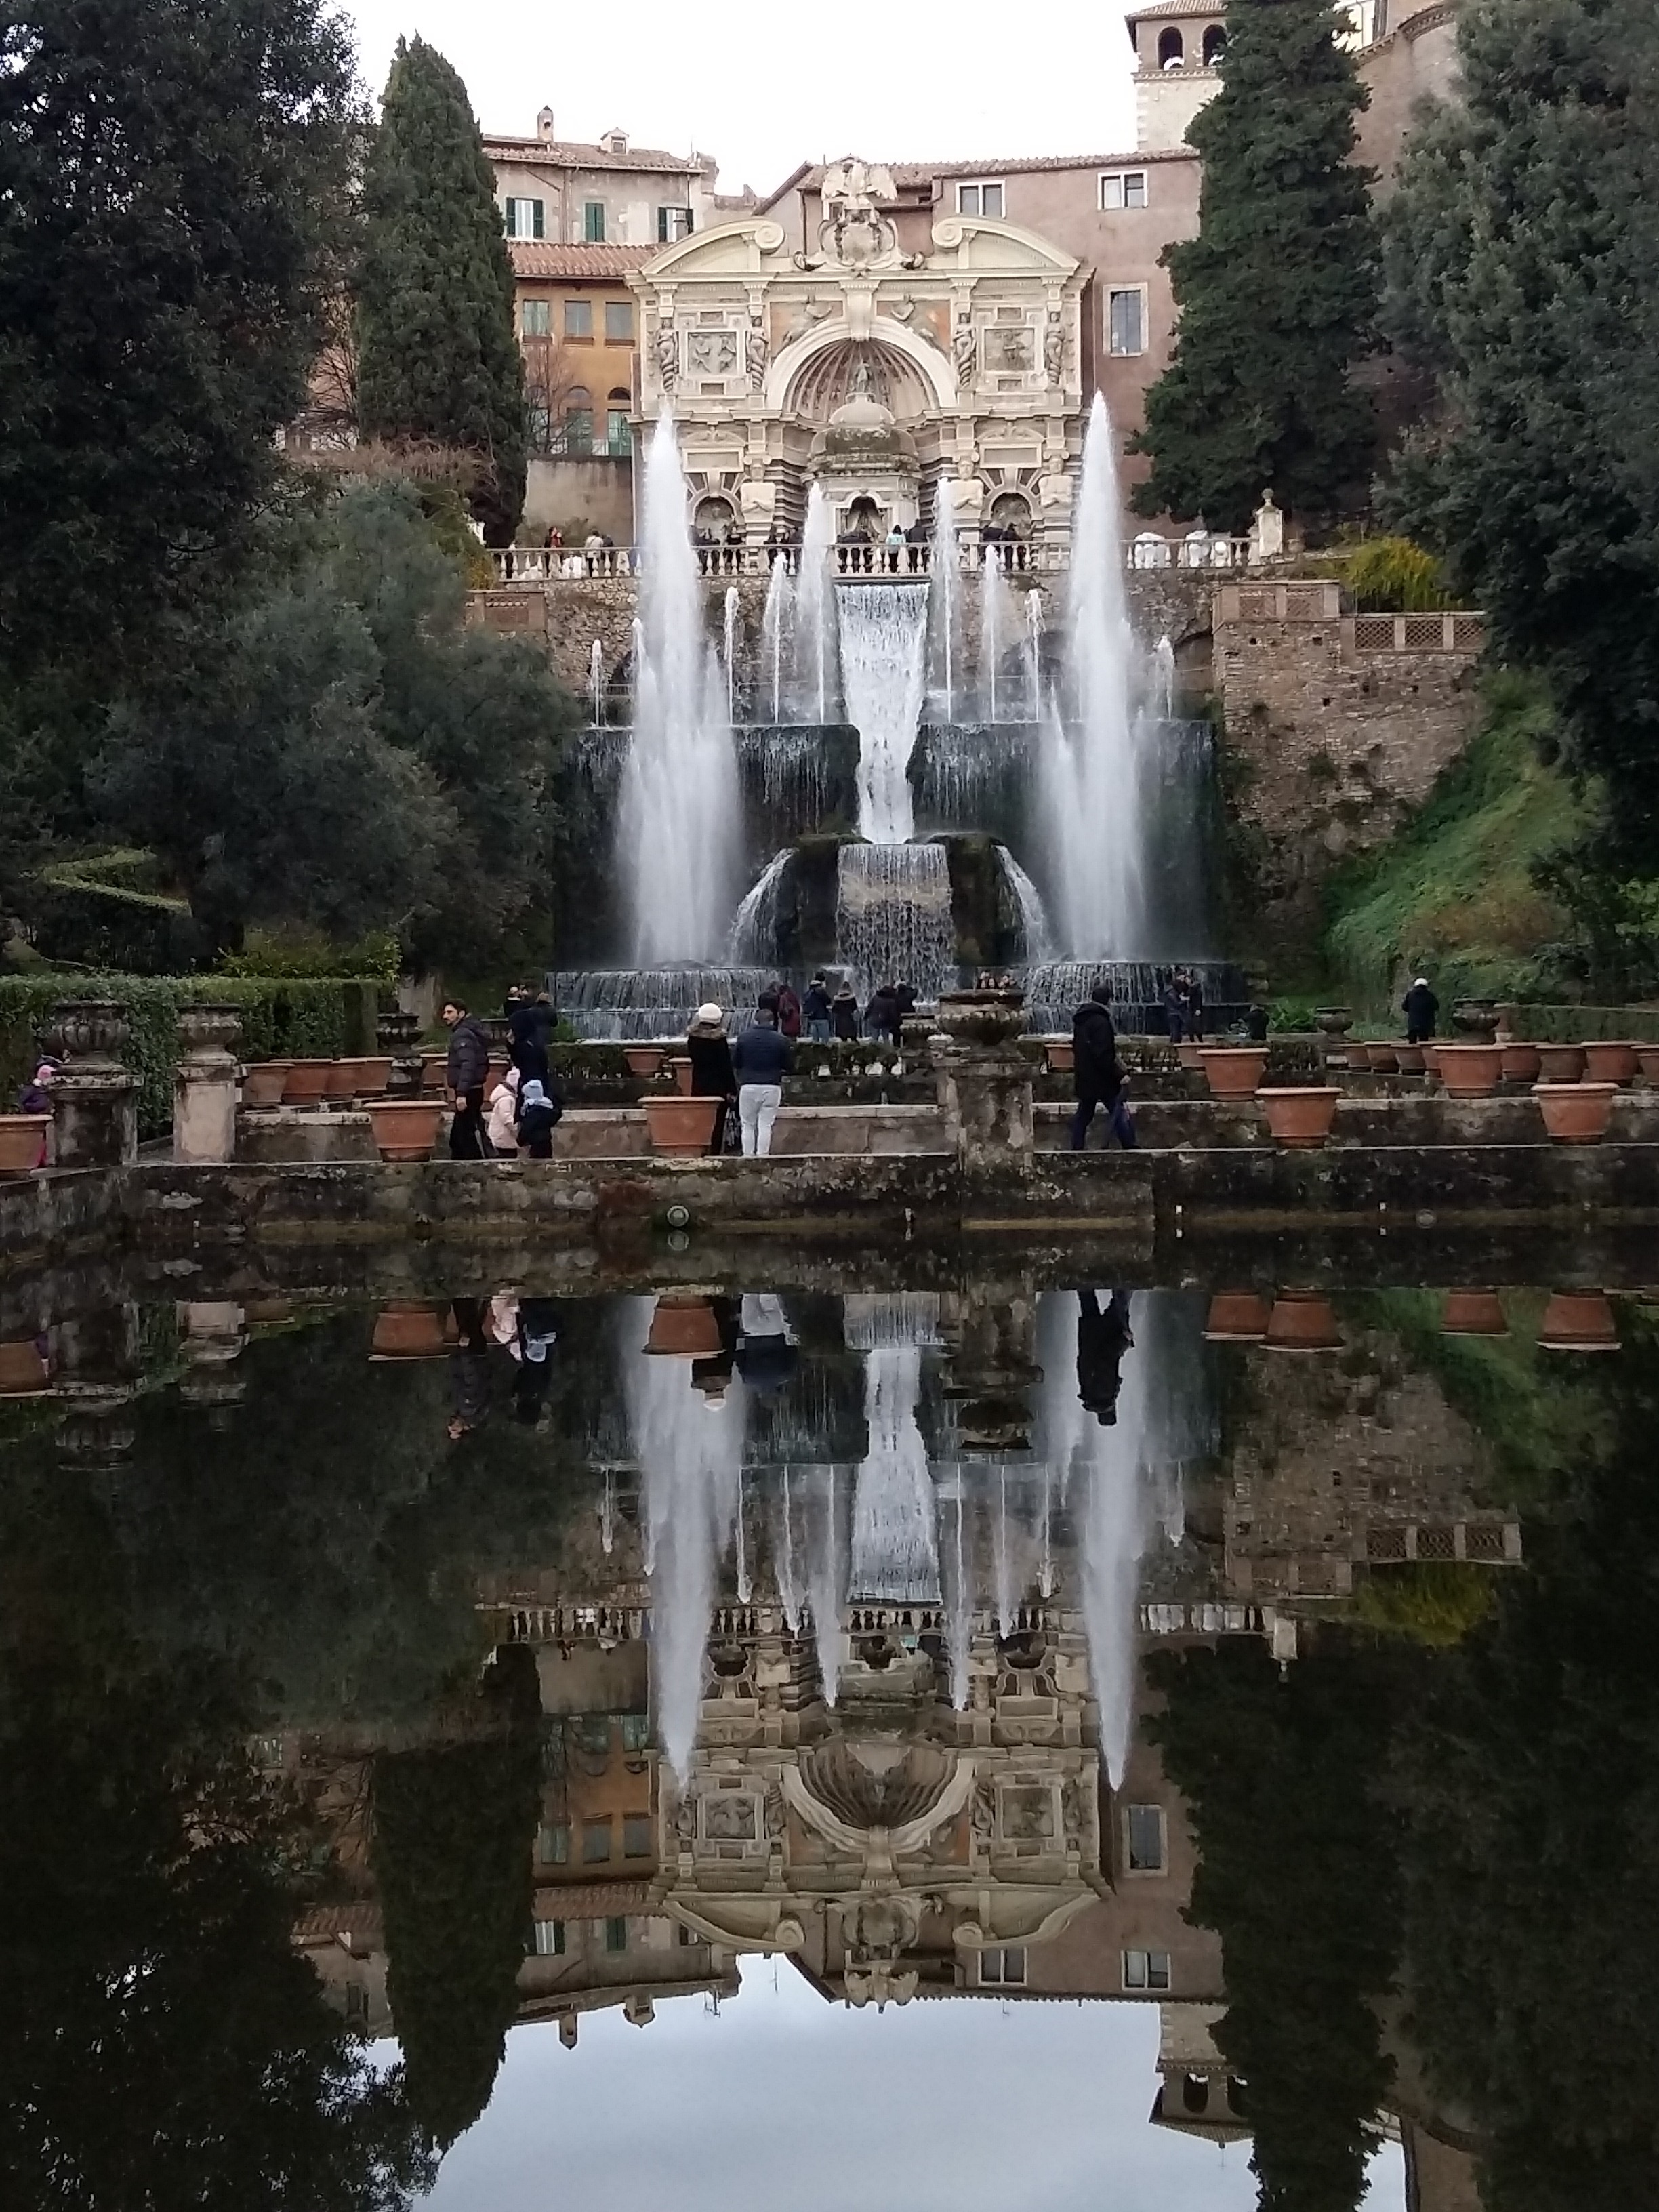
reflection, landmark, italy, waterway, rome, fountain, roma, water feature, tivoli